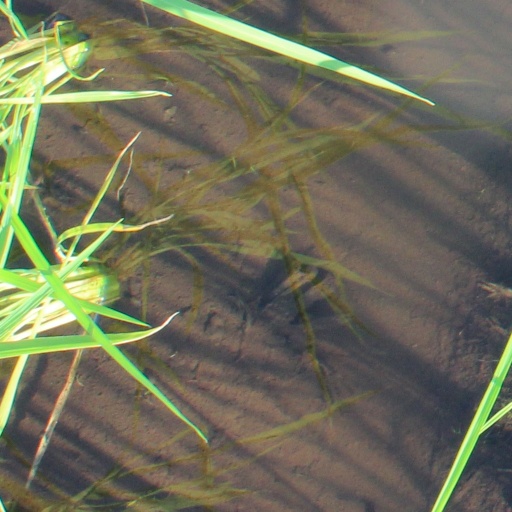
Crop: rice